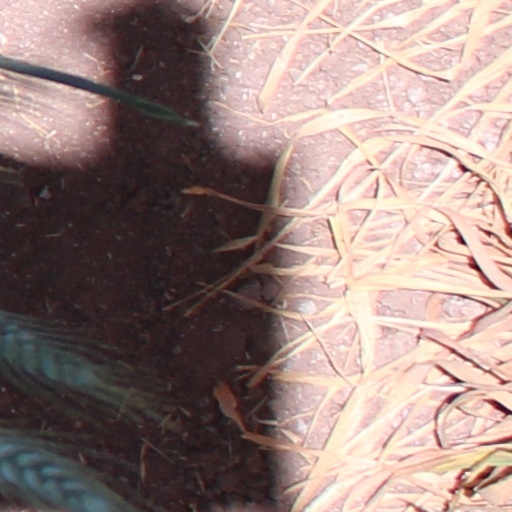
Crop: wheat